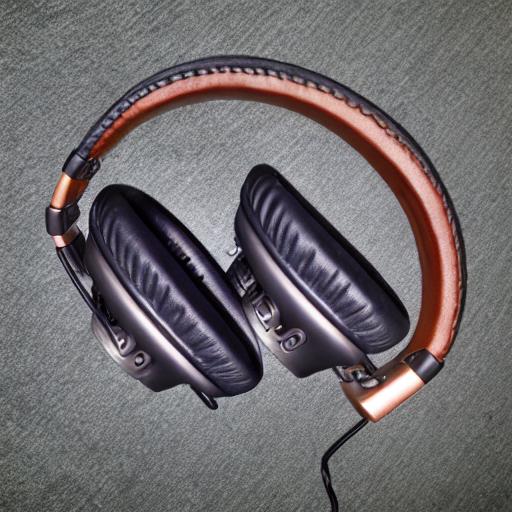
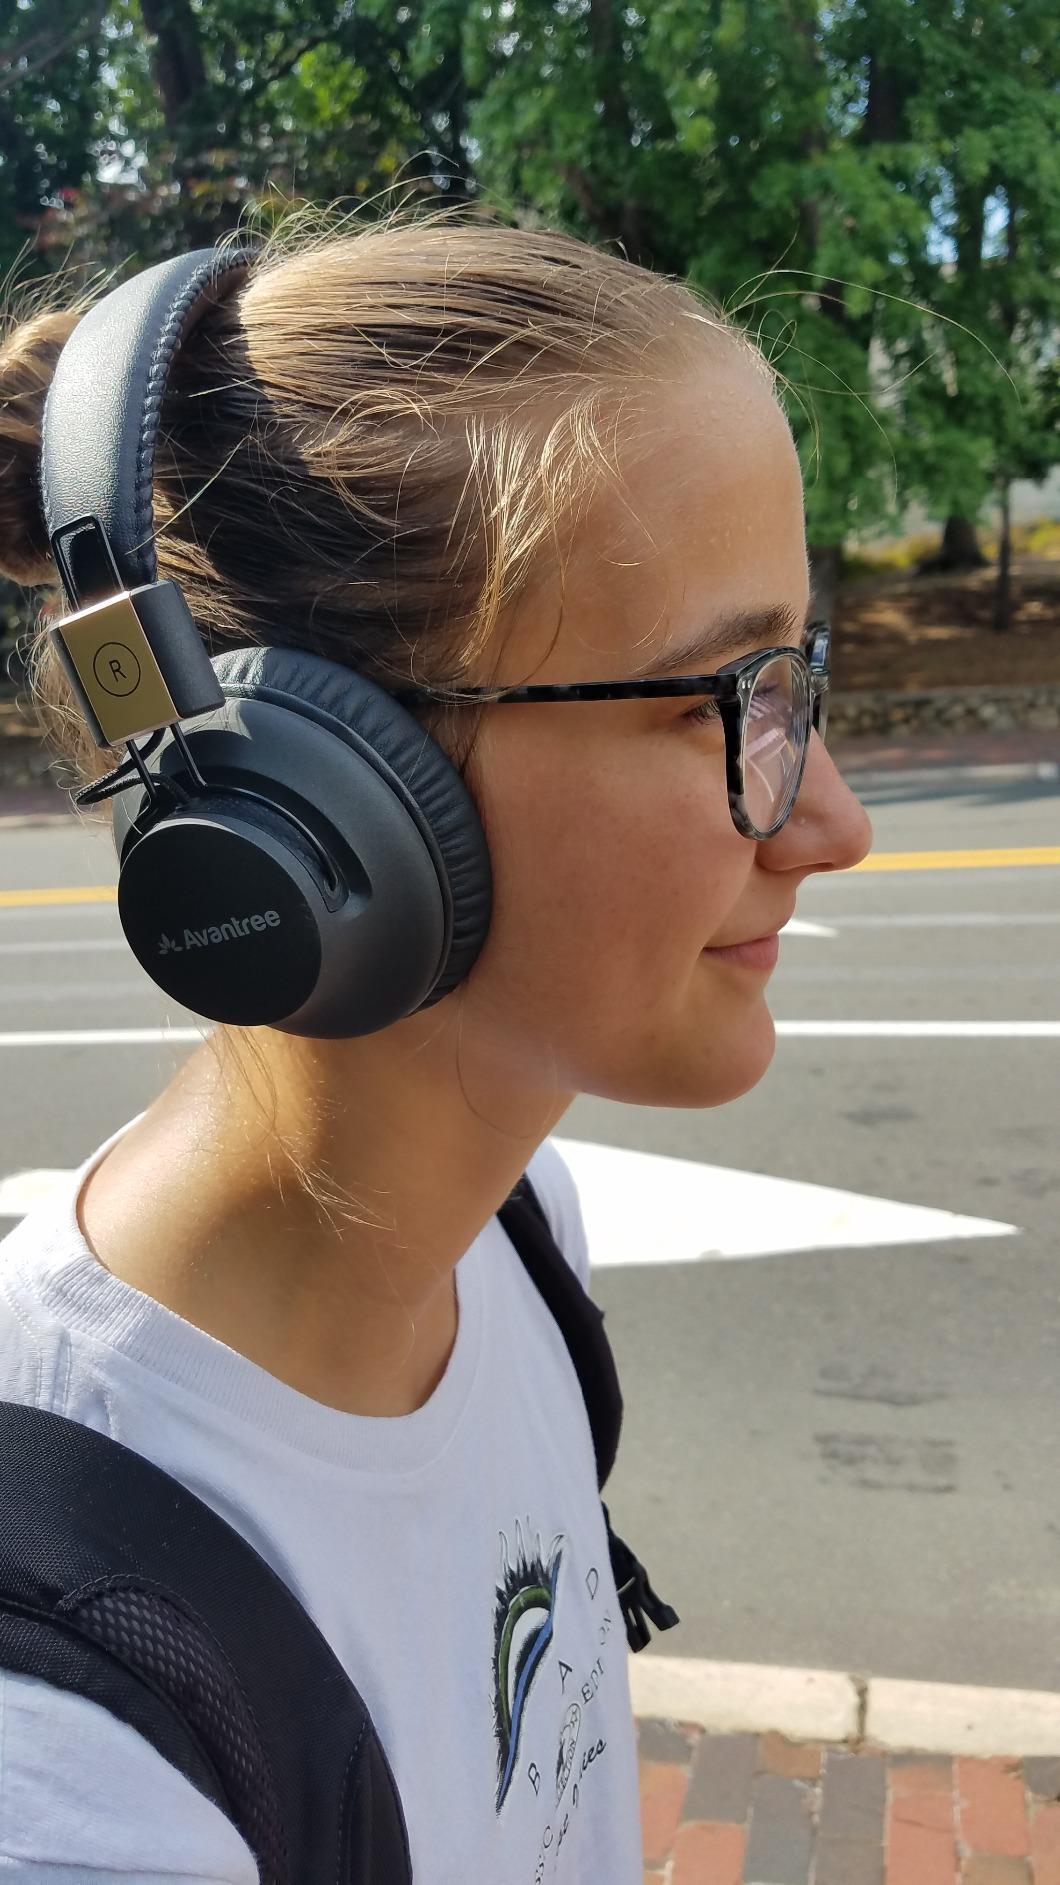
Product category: headphones
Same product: no